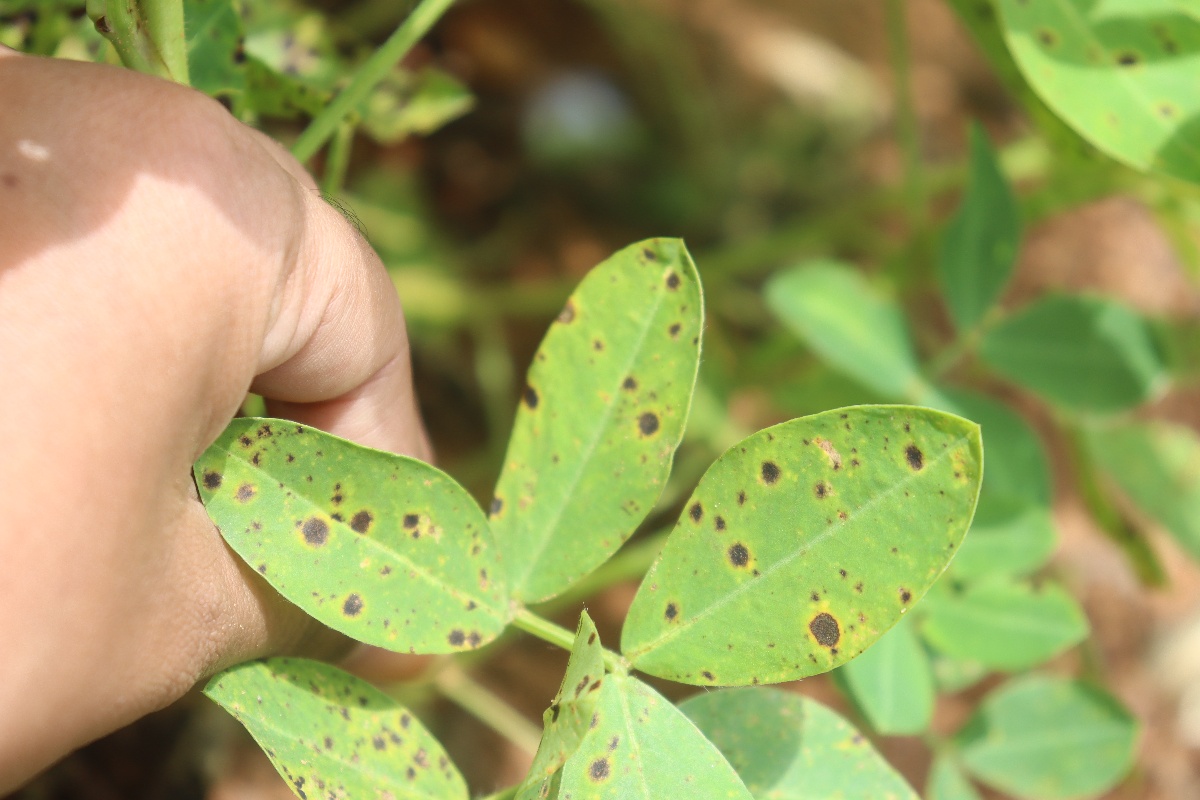
Label: late leaf spot